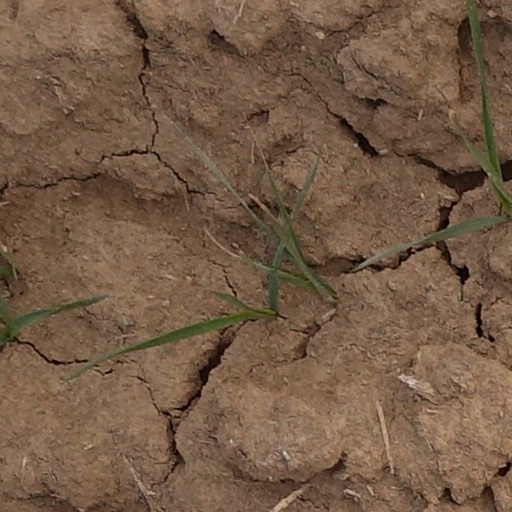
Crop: wheat